Saginaw, Michigan

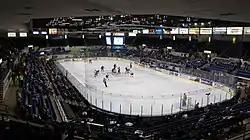
The Saginaw Spirit play the Guelph Storm at the Dow Event Center during an Ontario Hockey League game, January 2016

The Saginaw area is home to a major junior hockey team, a minor league basketball team, and one NCAA Division-II school that has various sports programs.